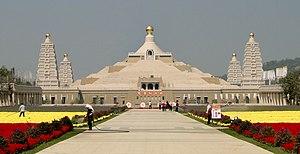
Fo Guang Shan Buddha Memorial Center, Taiwan
Le Bouddhisme est une religion majeure de Taïwan. Plus de 90 % des Taïwanais pratiquent la religion traditionnelle chinoise qui intègre des éléments bouddhistes et taoïstes, des principes confucianistes et des traditions locales. Le clergé bouddhiste ou taoïste y intervient lors d’occasions particulières comme les funérailles. Un plus petit nombre de Taïwanais se réclame plus particulièrement des enseignements et institutions du bouddhisme chinois, sans nécessairement exclure la pratique d’autres traditions religieuses. Une étude avance que 7 à 15 % des Taïwanais sont bouddhistes au sens strict ; ceux-ci sont en principe végétariens.